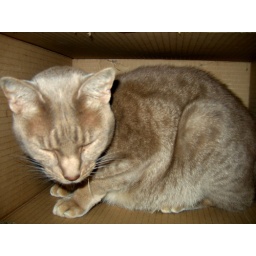
cat in a box